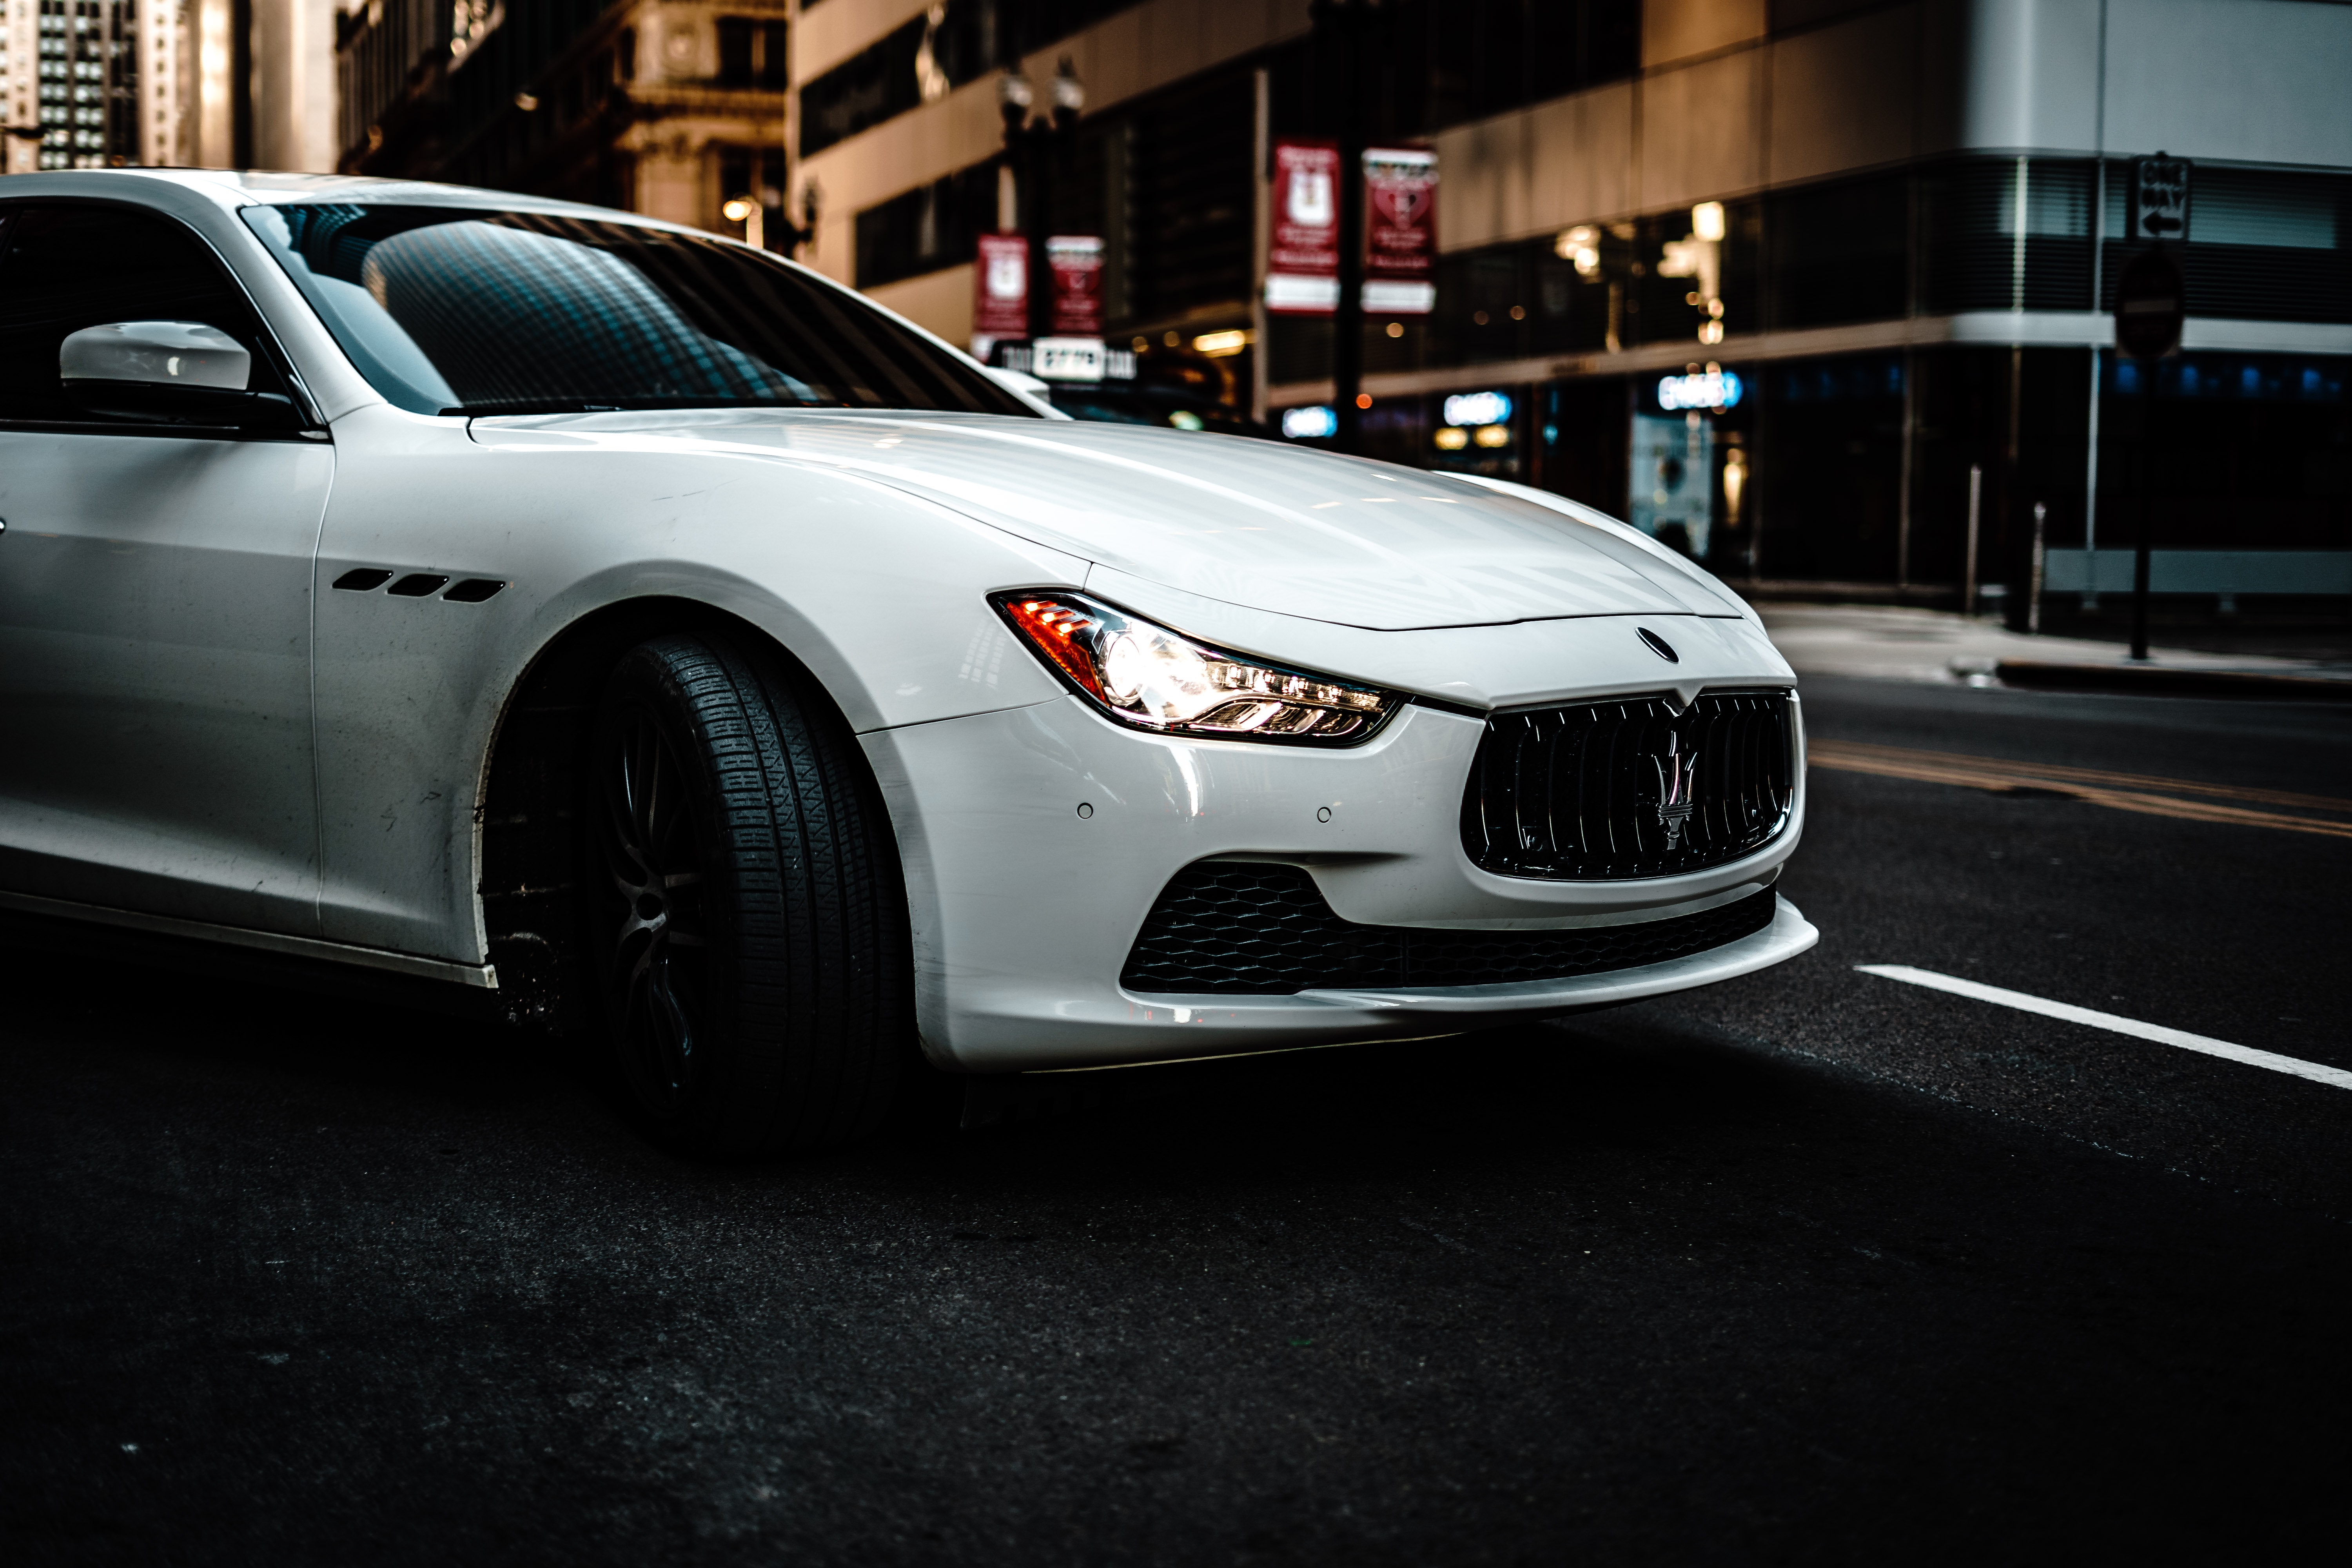
land vehicle, vehicle, car, automotive design, performance car, luxury vehicle, personal luxury car, sports car, wheel, maserati ghibli, rim, maserati, alloy wheel, automotive tire, bumper, supercar, automotive wheel system, tire, mid size car, sedan, automotive lighting, coupe, grille, maserati granturismo, sports sedan, maserati quattroporte